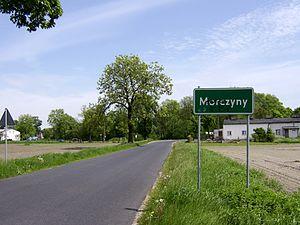
Morczyny est un village de Pologne situé en Couïavie-Poméranie, dans le Powiat de Toruń et dans le gmina de Chełmża.